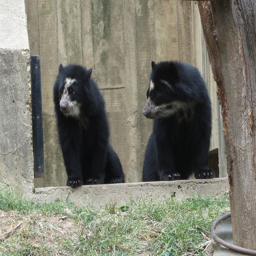
A couple of brown and black bears standing next to each other.
Two black bears standing next to each other by a tree.
Two small black mammals sitting in an enclosure.
Two racoons hanging out together on a lazy afternoon
two bears near one another near a tree